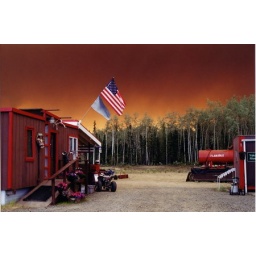
The Hot Spot Cafe during the fires of 04 in Alaska. The sky is red and dark with flames and smoke.